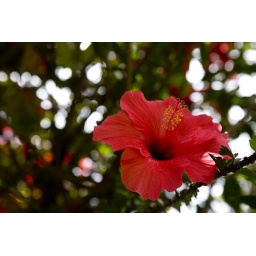
A hibiscus flower grows in the wilds of the urubamba river valley in peru